Graham Parish (County of Killara)

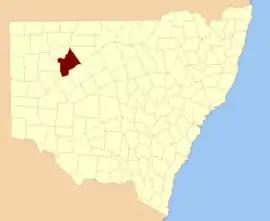
Killara County, NSW.

Graham Parish in the County of Killara is a civil parish of New South Wales located in Central Darling Shire at Latitude 31°01′12″S and Longitude 143°40′20″E.